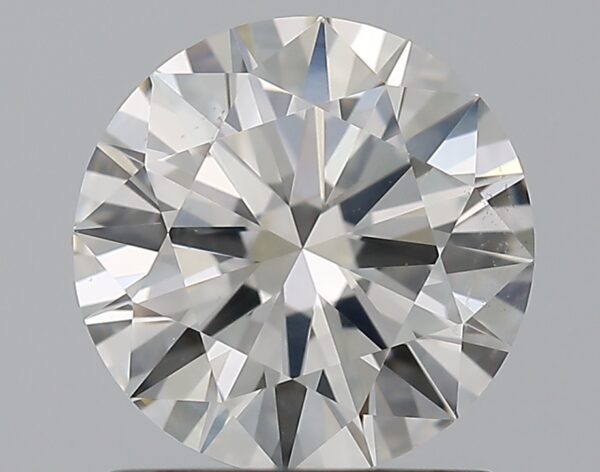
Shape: round
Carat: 1.2
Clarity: SI1
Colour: I
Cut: EX
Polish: EX
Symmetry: EX
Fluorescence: F
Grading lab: GIA
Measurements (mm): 6.89 x 6.93 x 4.12